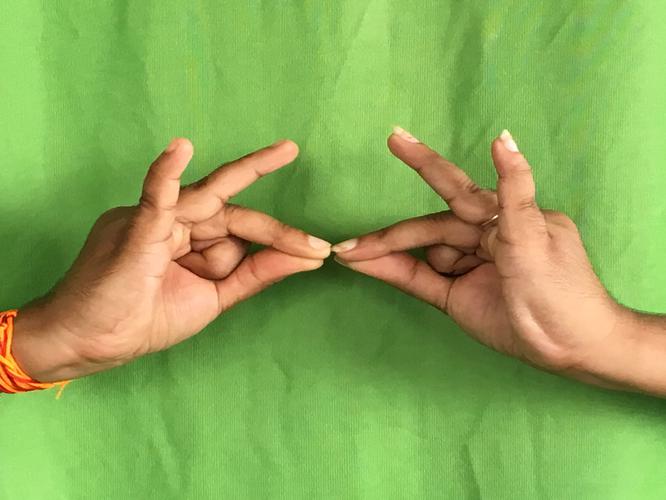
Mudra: Sakata
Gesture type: double_hand